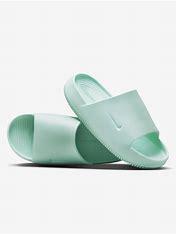
Brand: Nike
Model: Calm